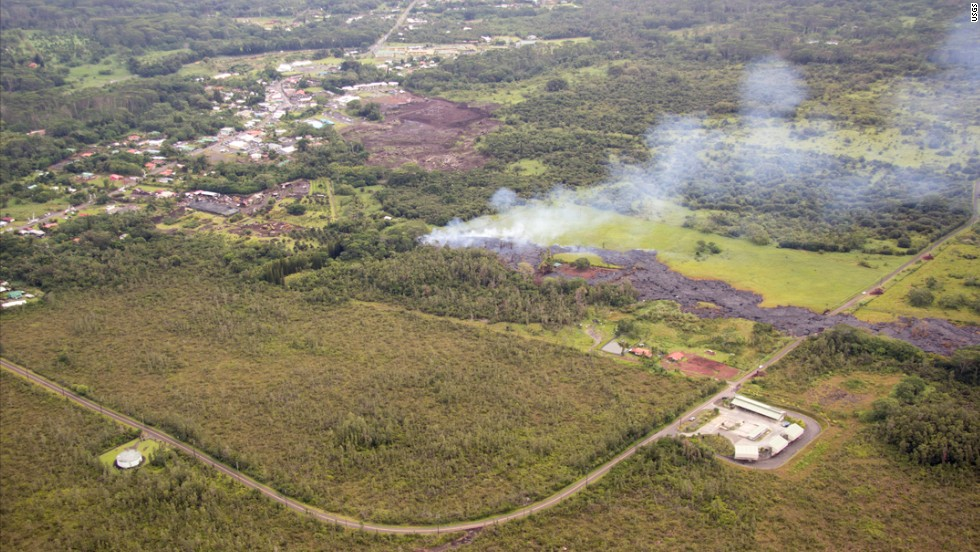
Fire: no
Smoke: yes